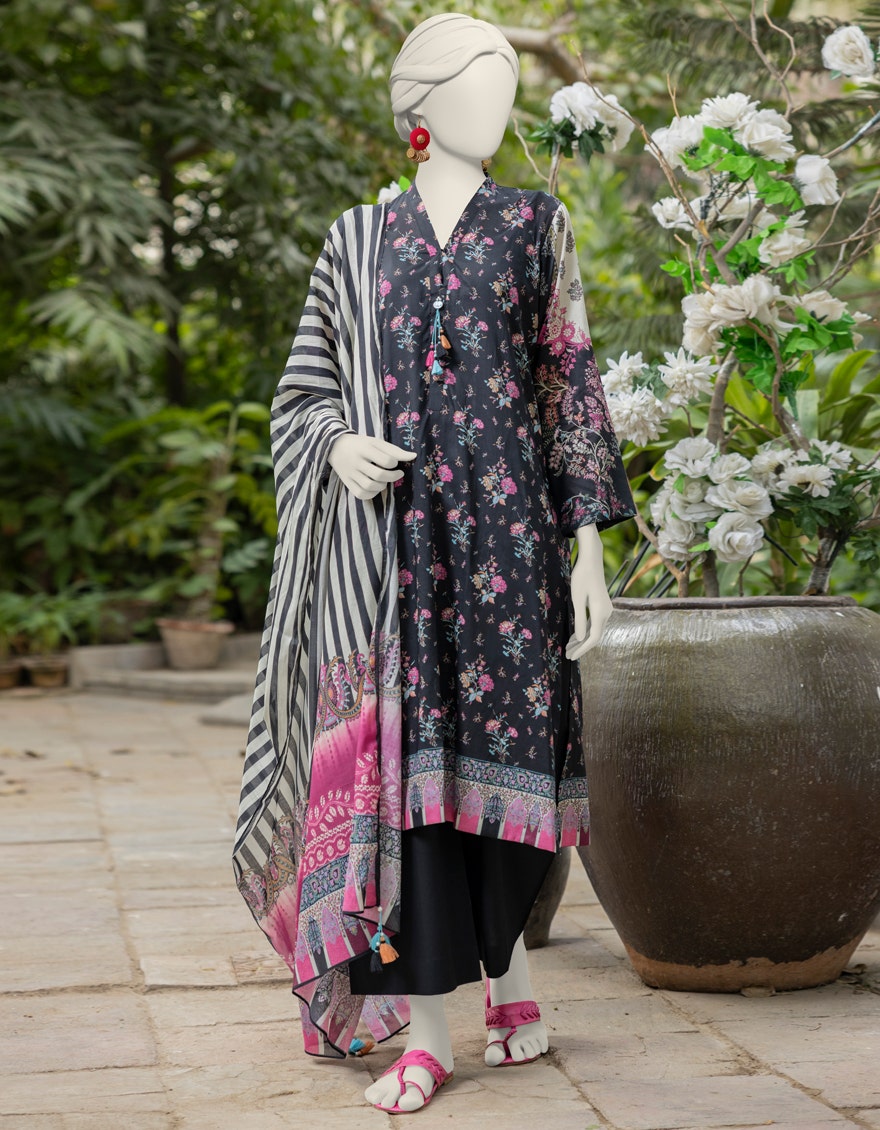
black multi embroidered salwar suit